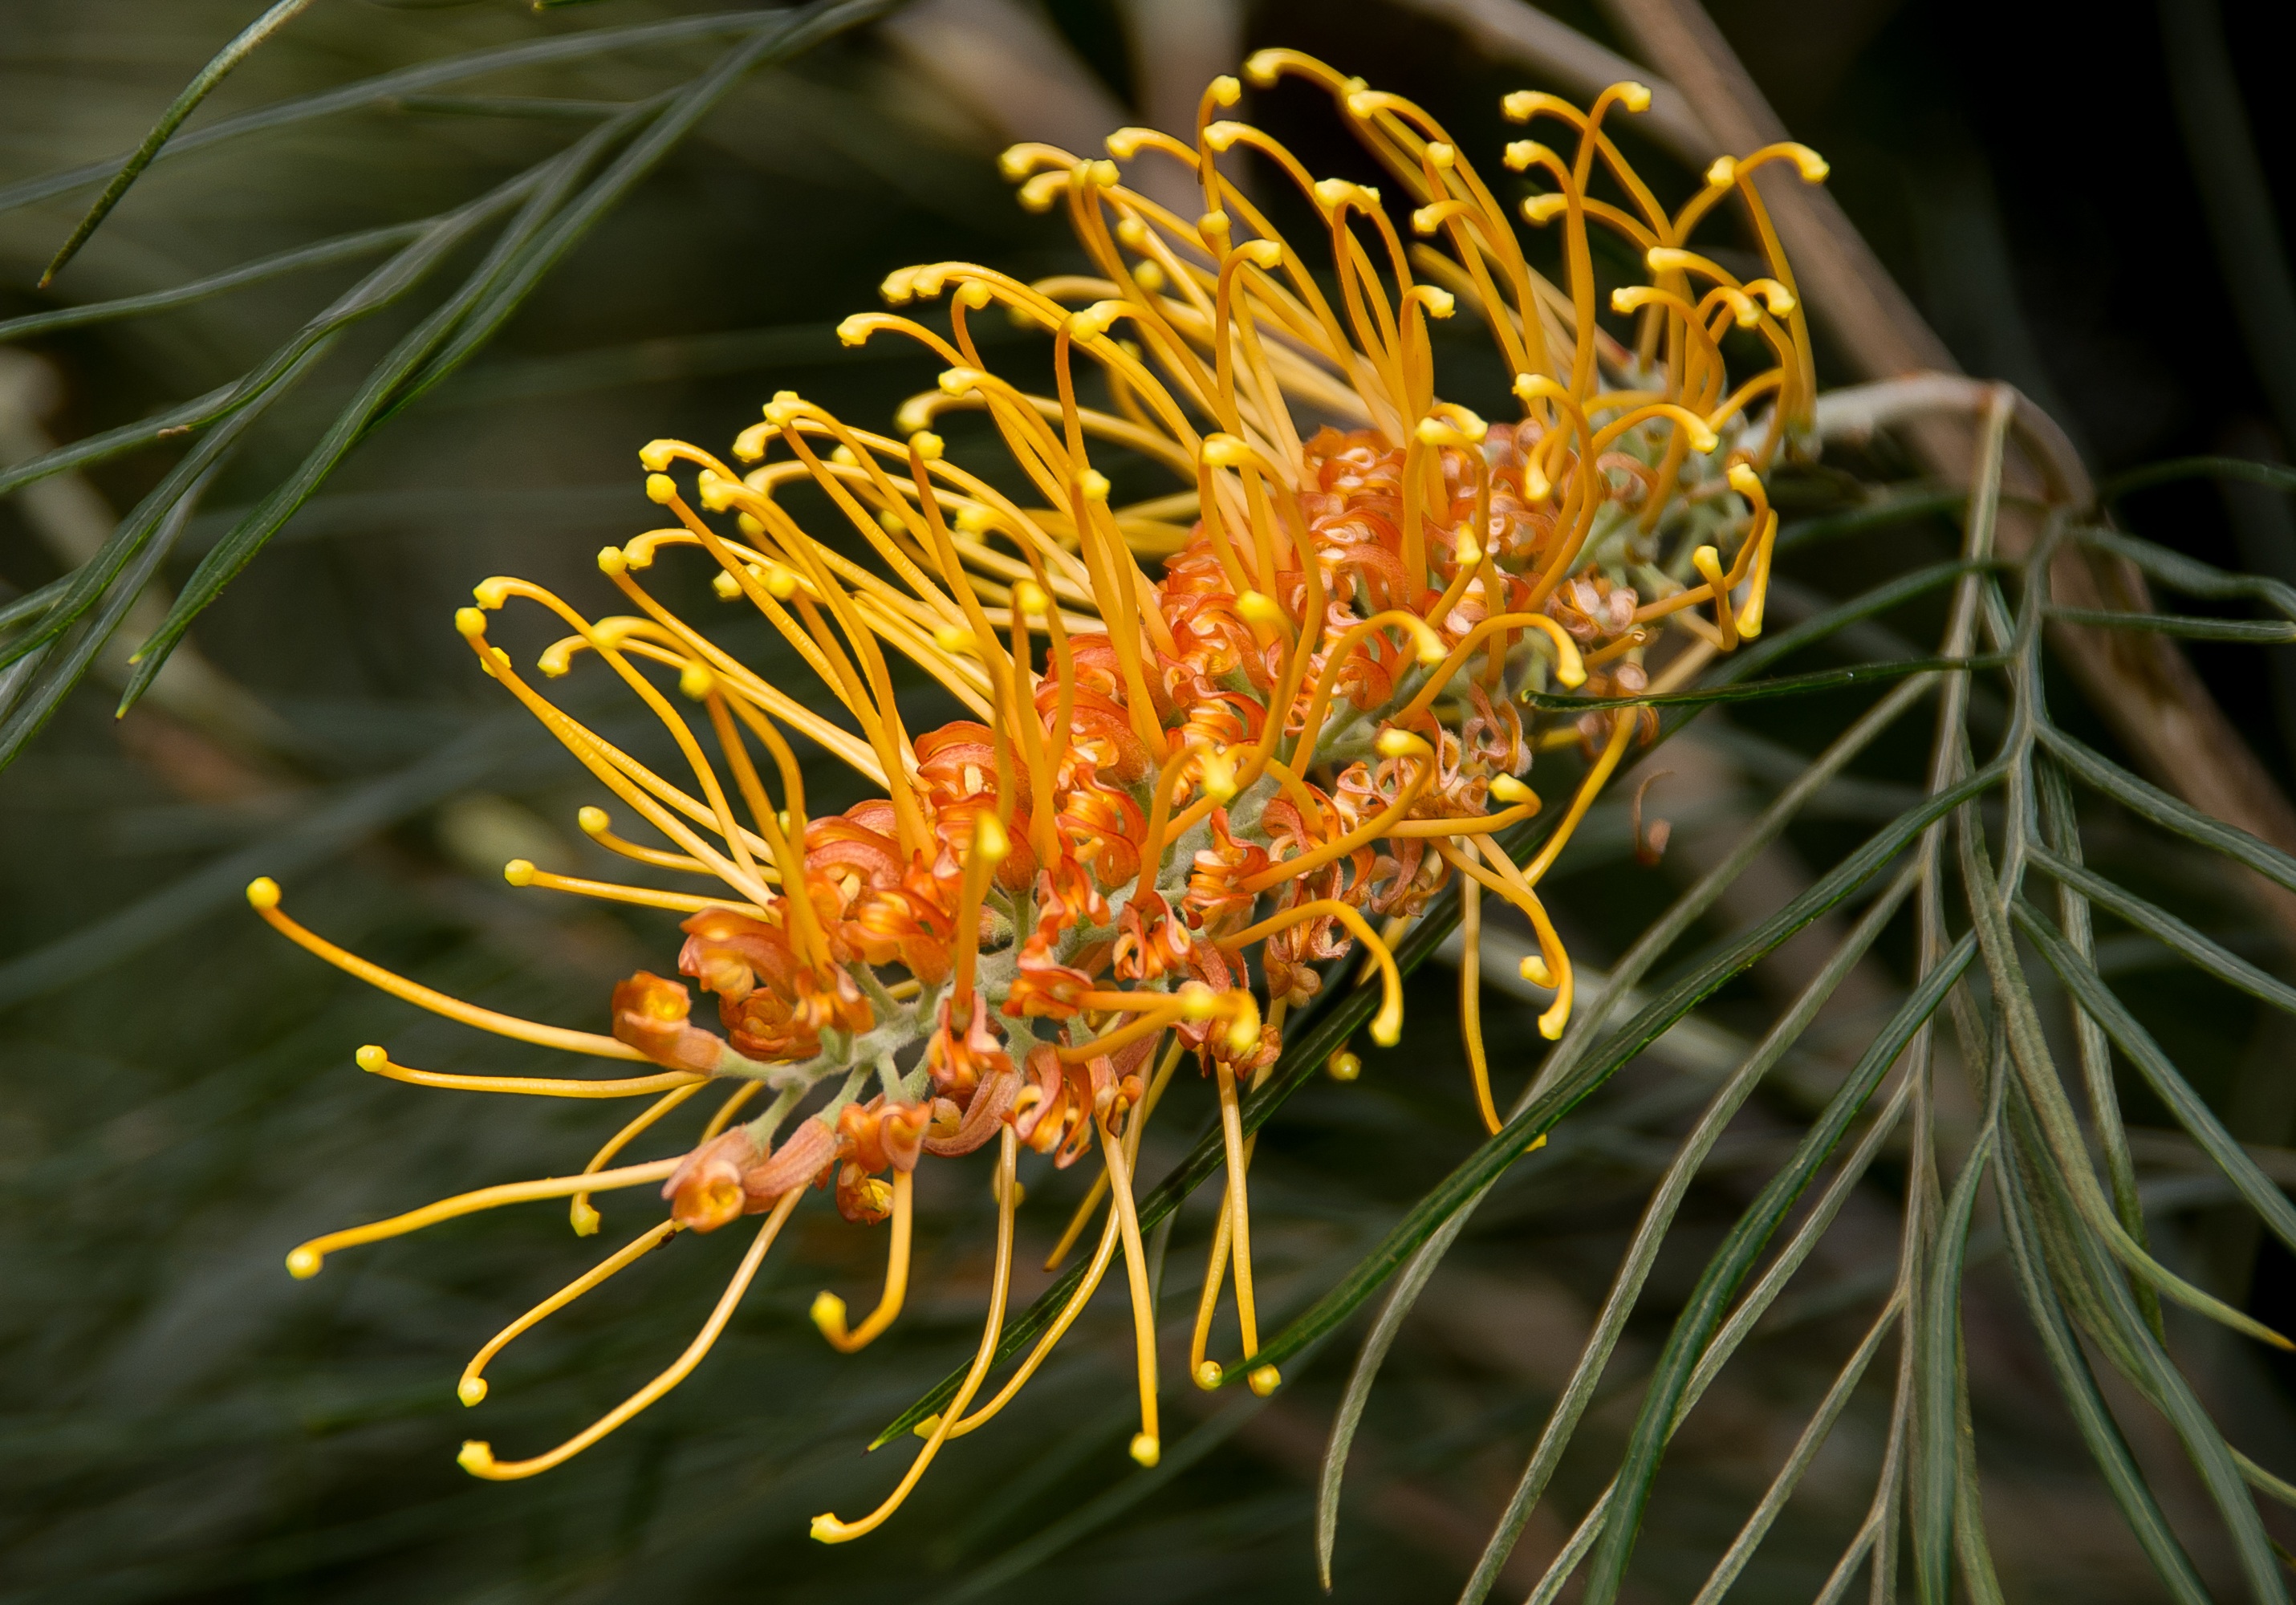
tree, branch, plant, leaf, flower, bloom, orange, pollen, golden, botany, garden, flora, fauna, wildflower, close up, native, australian, shrub, nectar, macro photography, flowering plant, grevillea, honey gold, woody plant, land plant, thorns spines and prickles, proteales, protea family